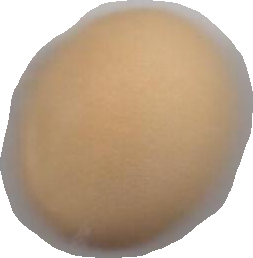
Variety: Grobogan